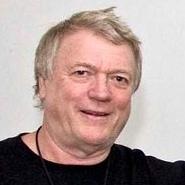
Age: 57